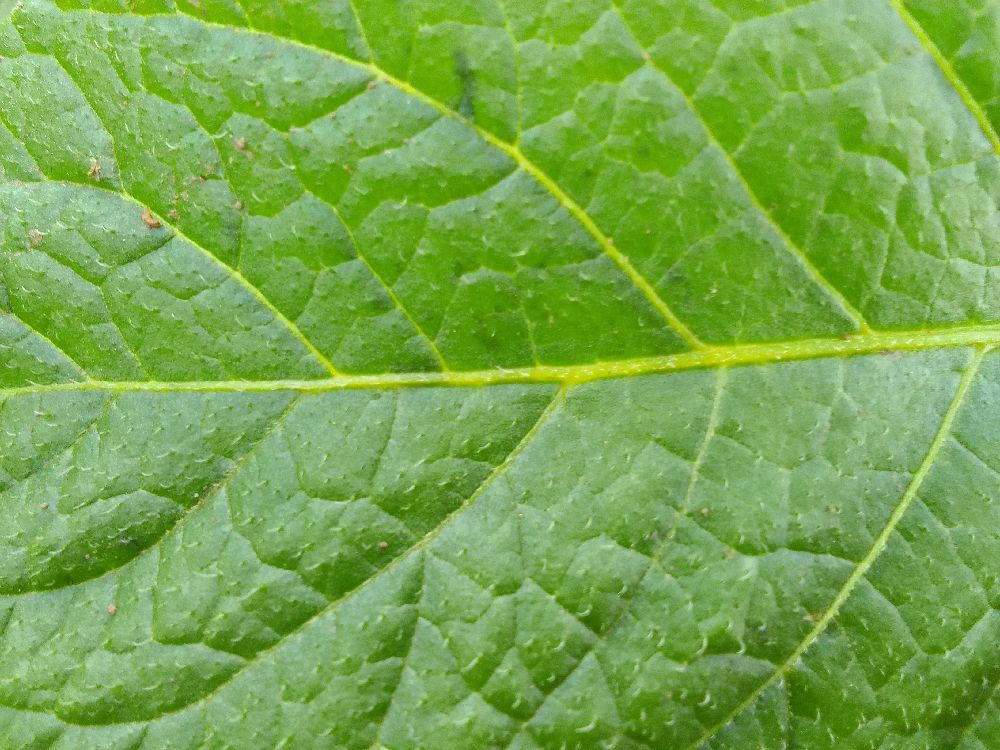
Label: Healthy